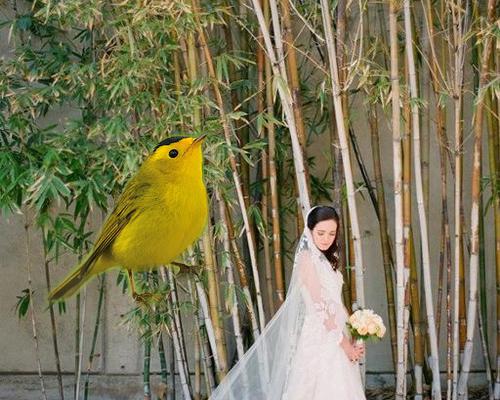
Bird species: Wilson_Warbler
Bird type: landbird
Background: land